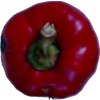
Label: red_pepper